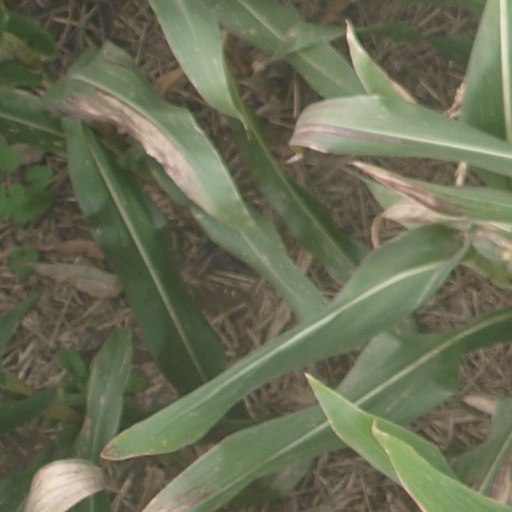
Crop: maize; corn